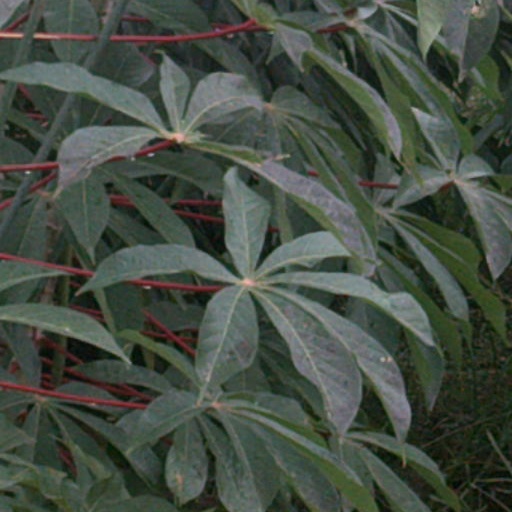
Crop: cassava